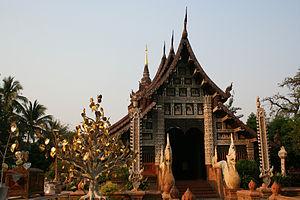
Le Wat Lok Moli est un temple bouddhiste de Chiang Mai, dans le nord de la Thaïlande. Il est situé juste au nord de l'enceinte nord de la vieille ville, environ 400 mètres à l'ouest de la porte de Chang Phuak, et 600 mètres à l'ouest de Wat Chiang Yuen.